Valerie Bergere

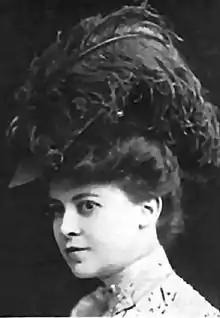
"The Actors' Birthday Book", 1908

Valerie Bergere (born Valerie Zenobia de Beaumont Lieb, February 8, 1867 – September 16, 1938) was a French-born American actress who had a near fifty-year career in theatre and cinema. She began in the chorus of a touring opera company before acting in repertory theatre productions for nearly a decade. Bergere rose to play leading roles, but found her true success in vaudeville where for some seventeen years she remained one of the top draws in variety theatre. Over her later years Bergere also took on character roles in some twenty Broadway and Hollywood productions.